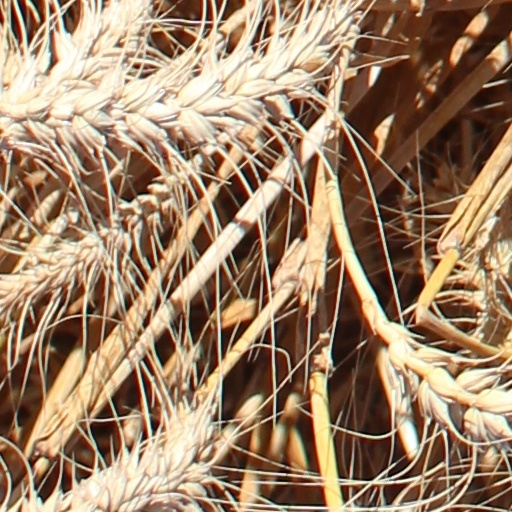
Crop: wheat